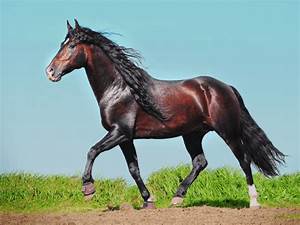
Label: horse